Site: brandenburg
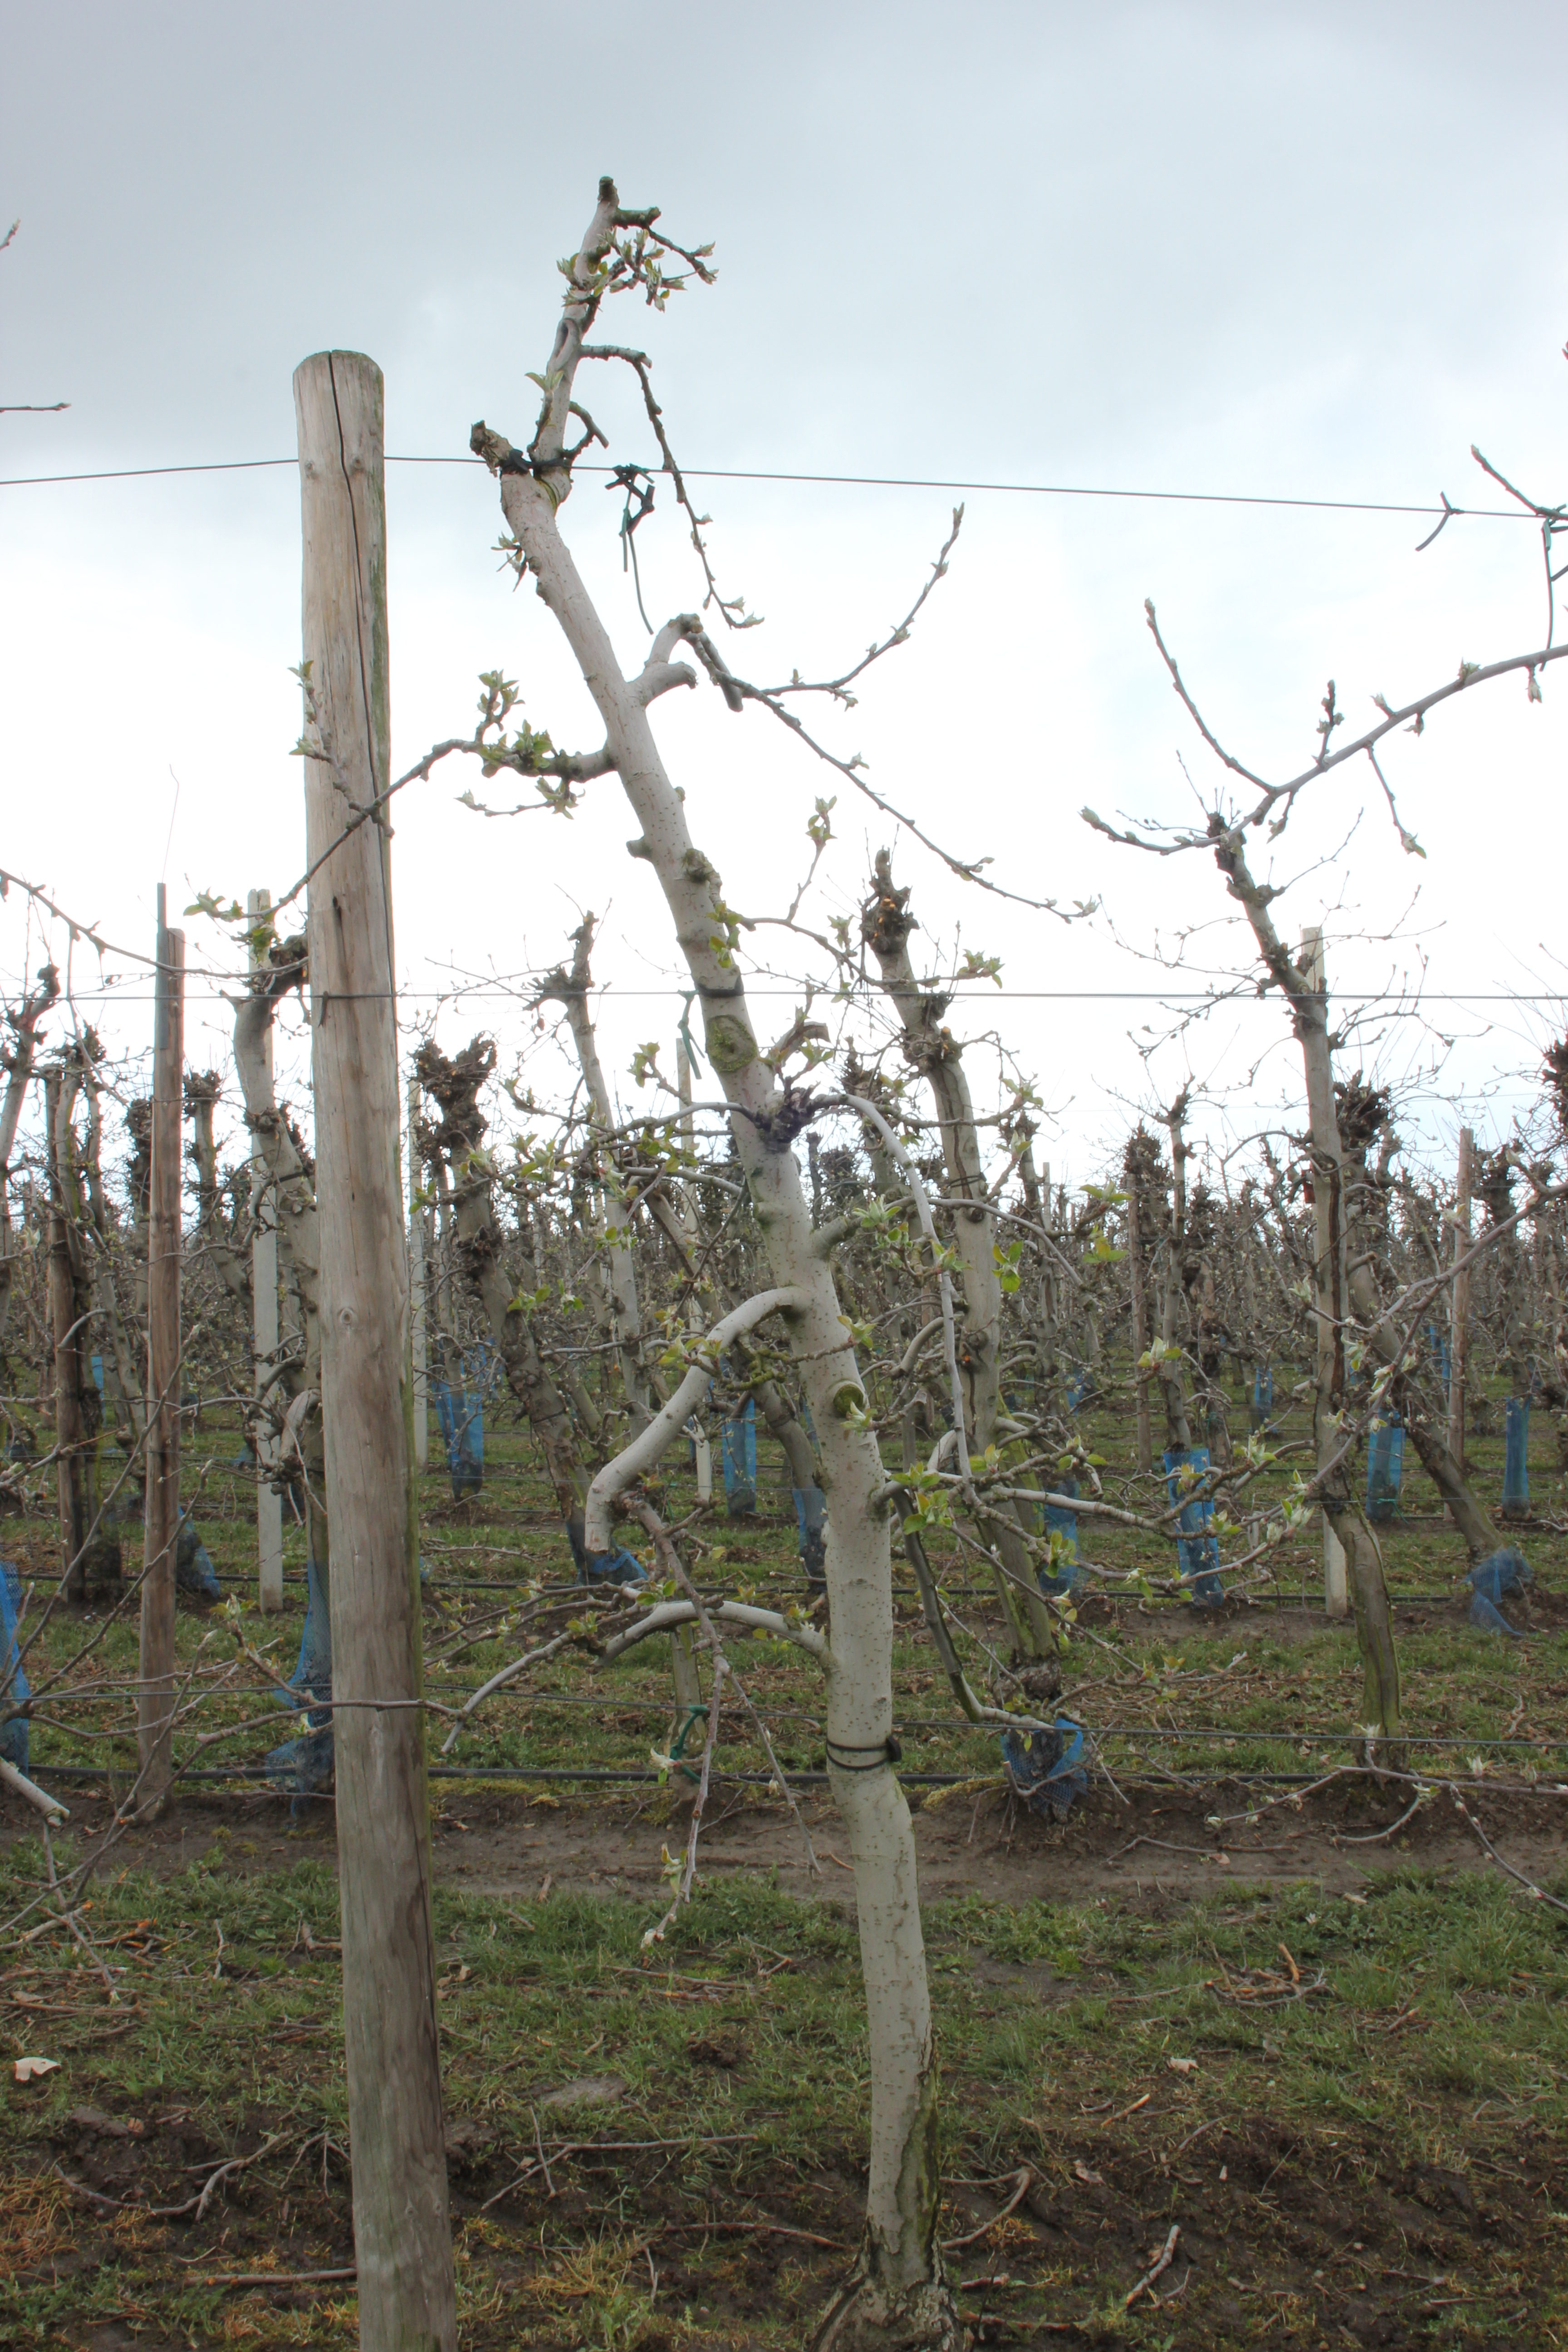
Growth stage (BBCH 55): Inflorescence emergence